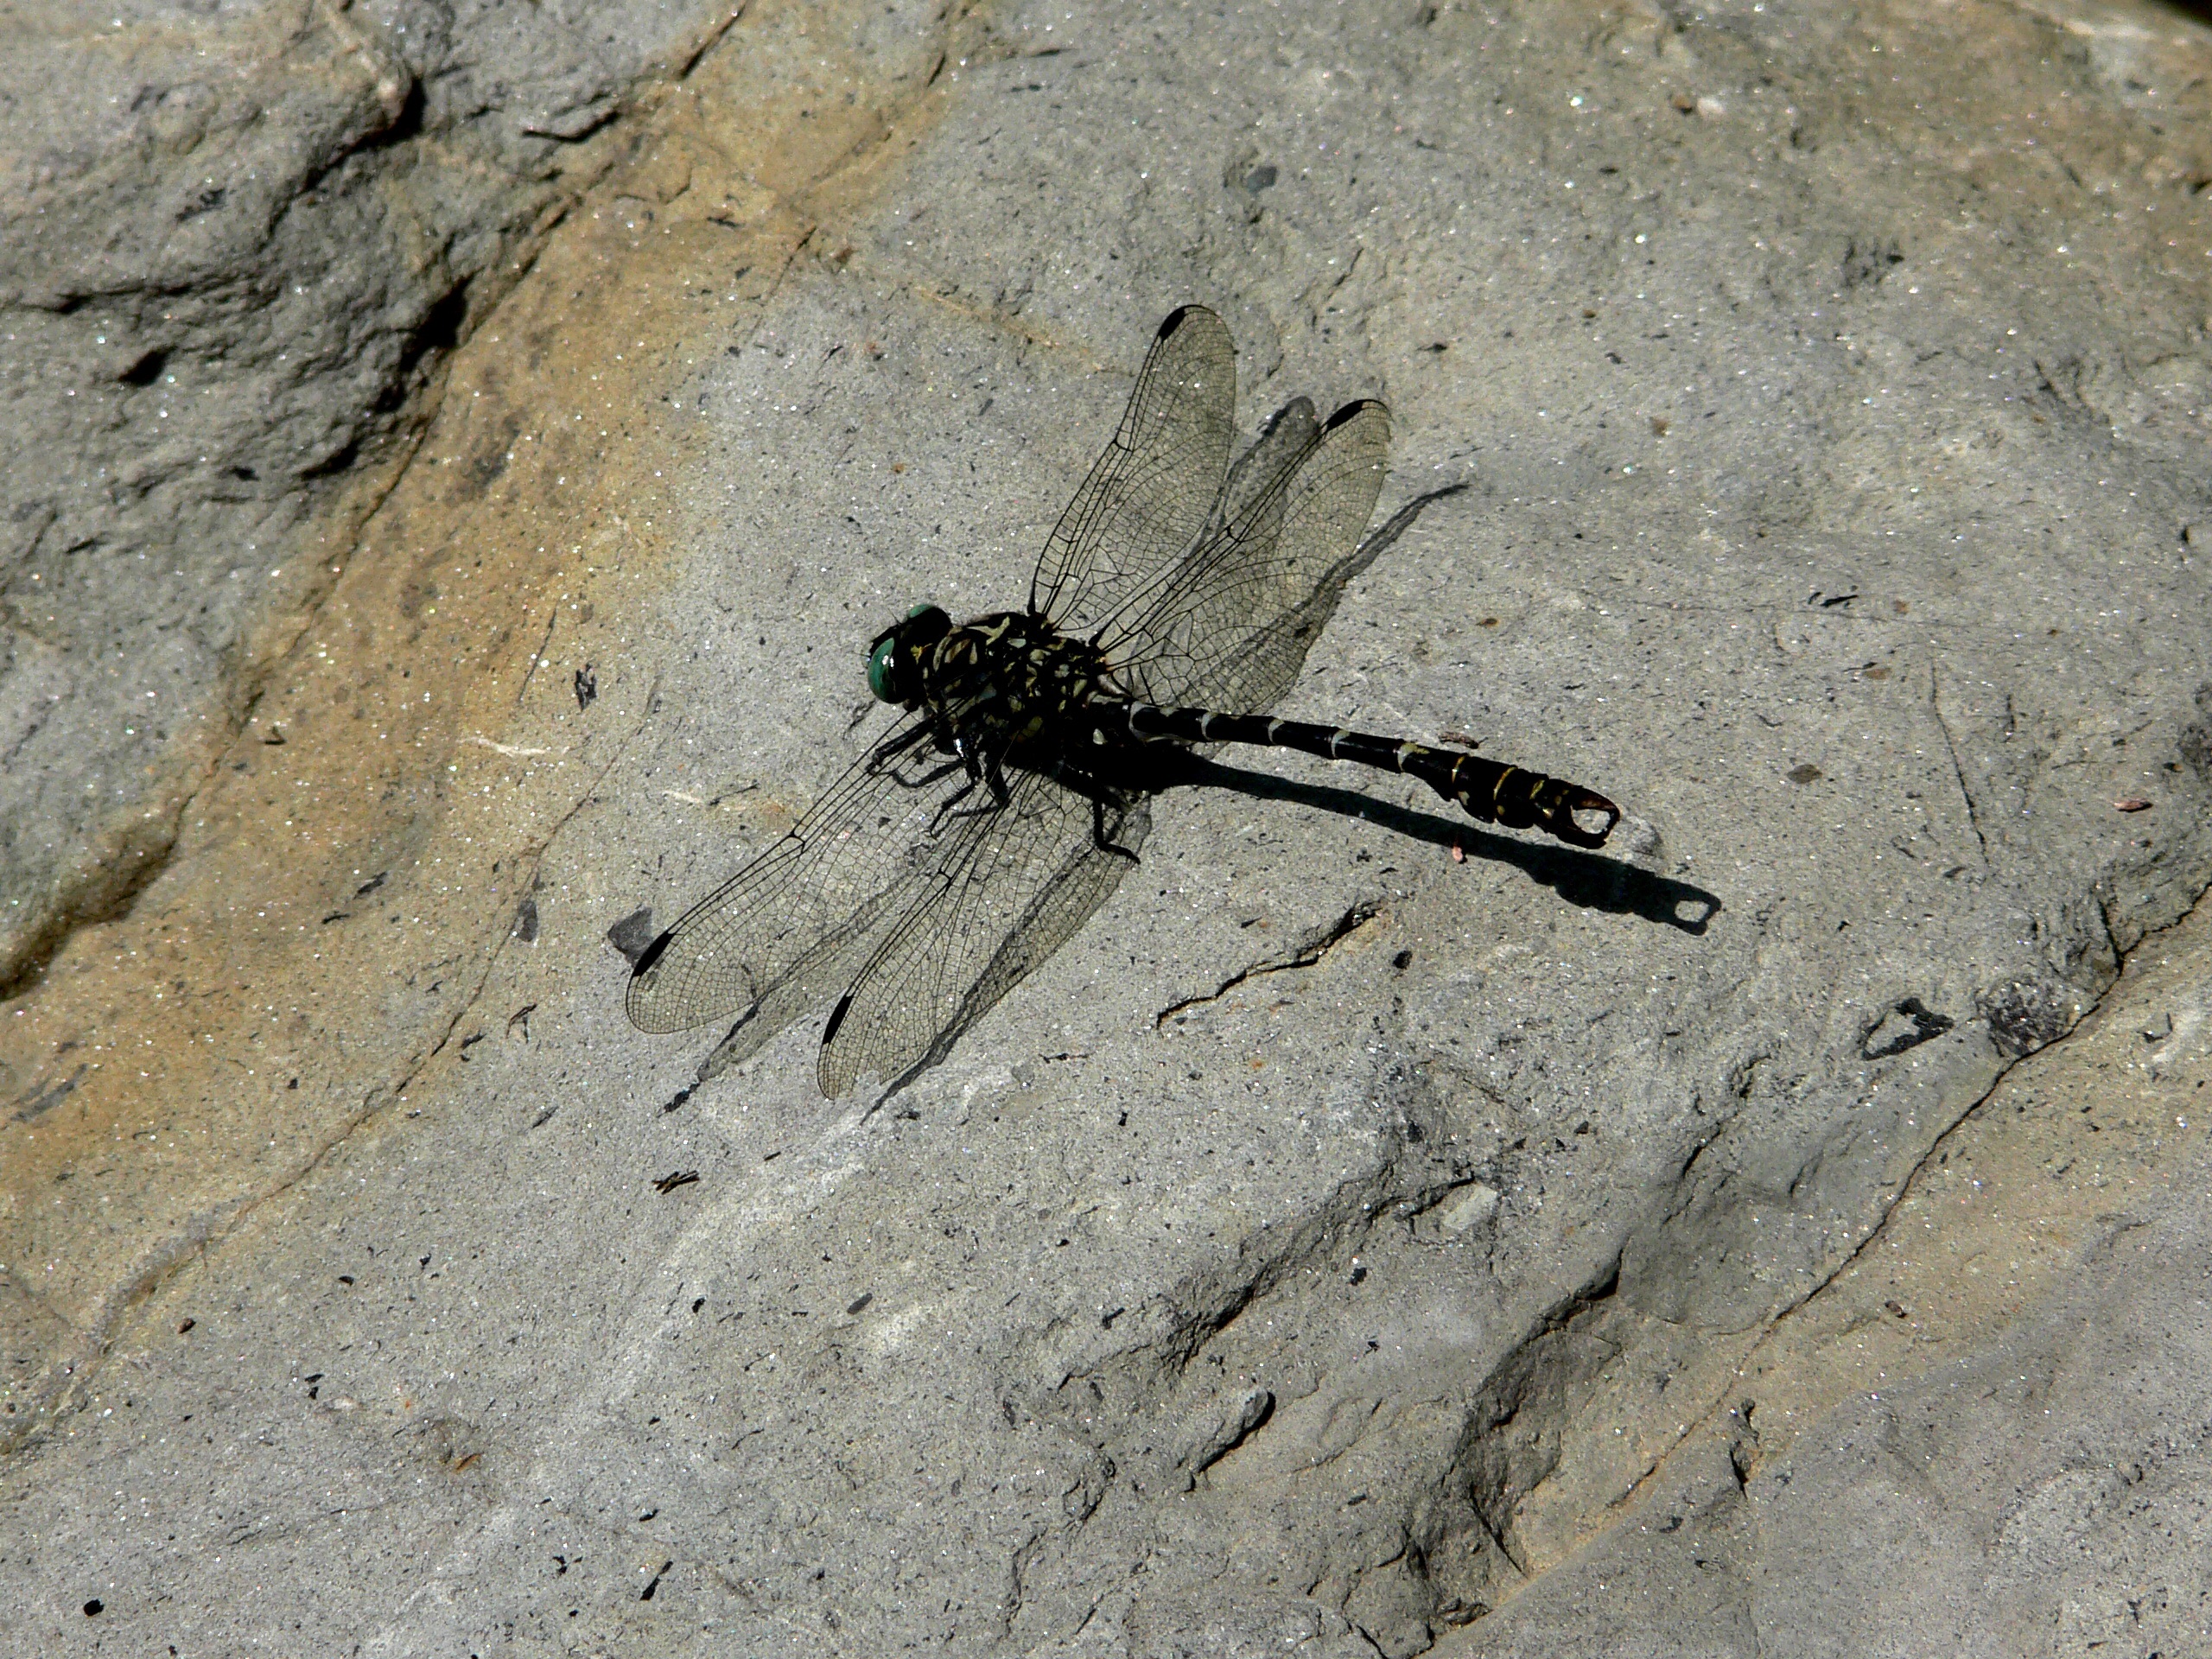
nature, fly, insect, soil, fauna, invertebrate, wings, dragonfly, amazing, wolf spider